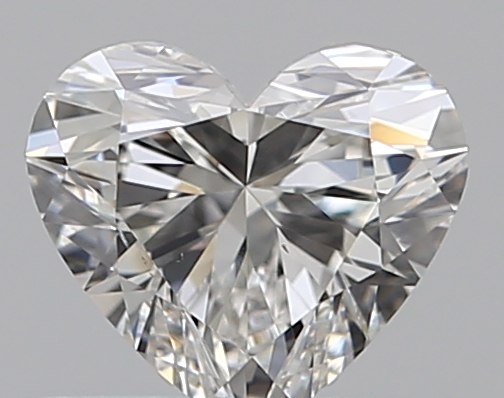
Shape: heart
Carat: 0.5
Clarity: VS2
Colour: G
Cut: EX
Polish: EX
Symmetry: EX
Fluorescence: M
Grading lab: GIA
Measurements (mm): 4.93 x 5.59 x 3.16